Cundinamarca Department

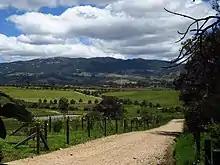
Subachoque valley in Western Savanna Province

The department is home to the basketball team Cóndores de Cundinamarca, which plays its home games in the "Coliseo de la Luna" in Chía.